Chicken turtle

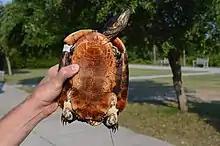
The plastron of the eastern chicken turtle ("D.r.reticularia") sometimes features an indistinct splotch of color

The species was first described in 1801 independently by two French zoologists: as "Testudo reticularia" by Pierre André Latreille, and as "Testudo reticulata" by François Marie Daudin. Both descriptions were based on drawings and a single specimen collected by Louis Augustin Guillaume Bosc in the vicinity of Charleston, South Carolina some years previously. Subsequent studies placed the chicken turtle into various related genera ("Emys", "Clemmys" and "Terrapene") before Louis Agassiz assigned it to the current genus in 1857. He distinguished "D.reticularia" from other North American members of the family Emydidae by the length of its neck, and from the Australian "Chelodina" by the articulation of the neck vertebrae. In his 1940 comparison of Latreille and Daudin's original descriptions, naturalist Francis Harper determined that Latreille's had been published first, hence the currently accepted specific name.